Cretan school

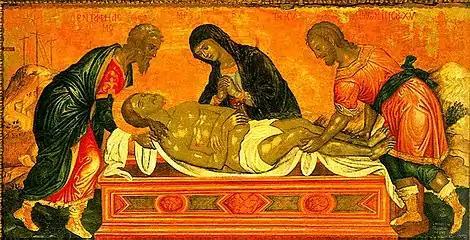
Icon by Emmanuel Tzanes (Paul and Alexandra Kanellopoulos Museum, Athens).

Another major representative of the Cretan school during the 17th century was famous Greek painter Emmanuel Tzanes, 130 of his works survived. Cretan icon painters continued to flourish, until the mid-century. Venetian art was not the only influence of the Cretan school. The late Cretan school was characterized by the influence of flemish engravings namely that of engraver Jan Sadeler I.